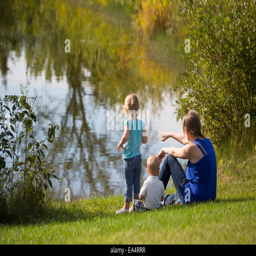
mother and young children sitting beside a lake in a park